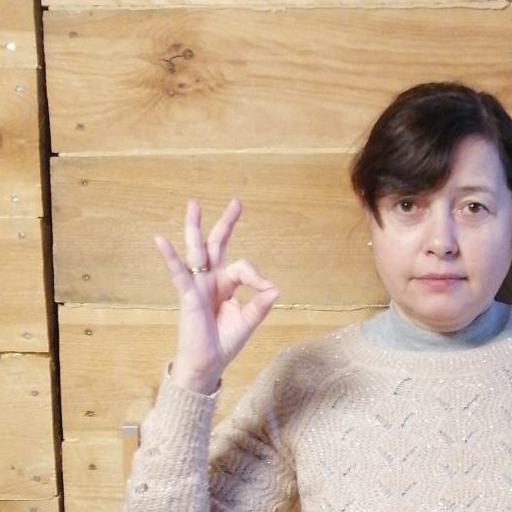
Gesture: ok